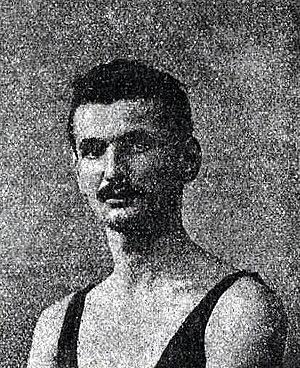
C. Boiteux, du Stade Toulousain, vainqueur de la traversée de Toulouse à la nage en 1920.
La Traversée de Toulouse à la nage est une course de nage en eau libre. Elle a lieu pour la première fois en 1906.